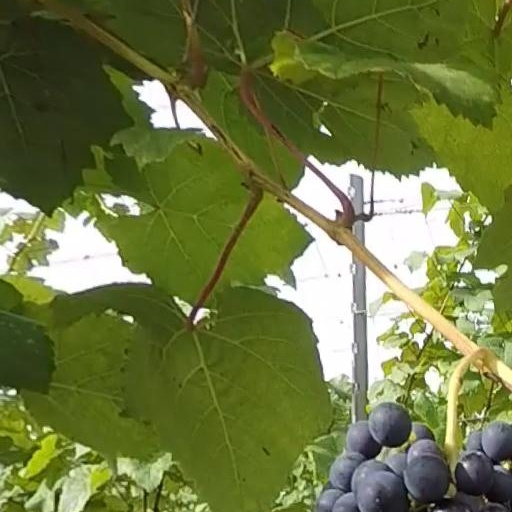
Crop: grape